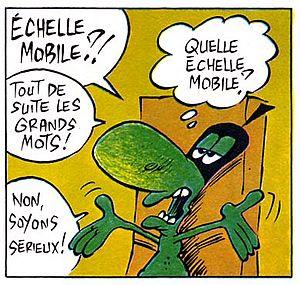
Image 5, page 10 de l'histoire
Nikita Mandryka, dit Mandryka, né le 20 octobre 1940 à Bizerte, est un auteur de bande dessinée français d'ascendance russe.
Le Concombre masqué est une série de bande dessinée créée par Nikita Mandryka en 1965 dans le journal Vaillant devenu Pif Gadget, ainsi que dans Pilote.